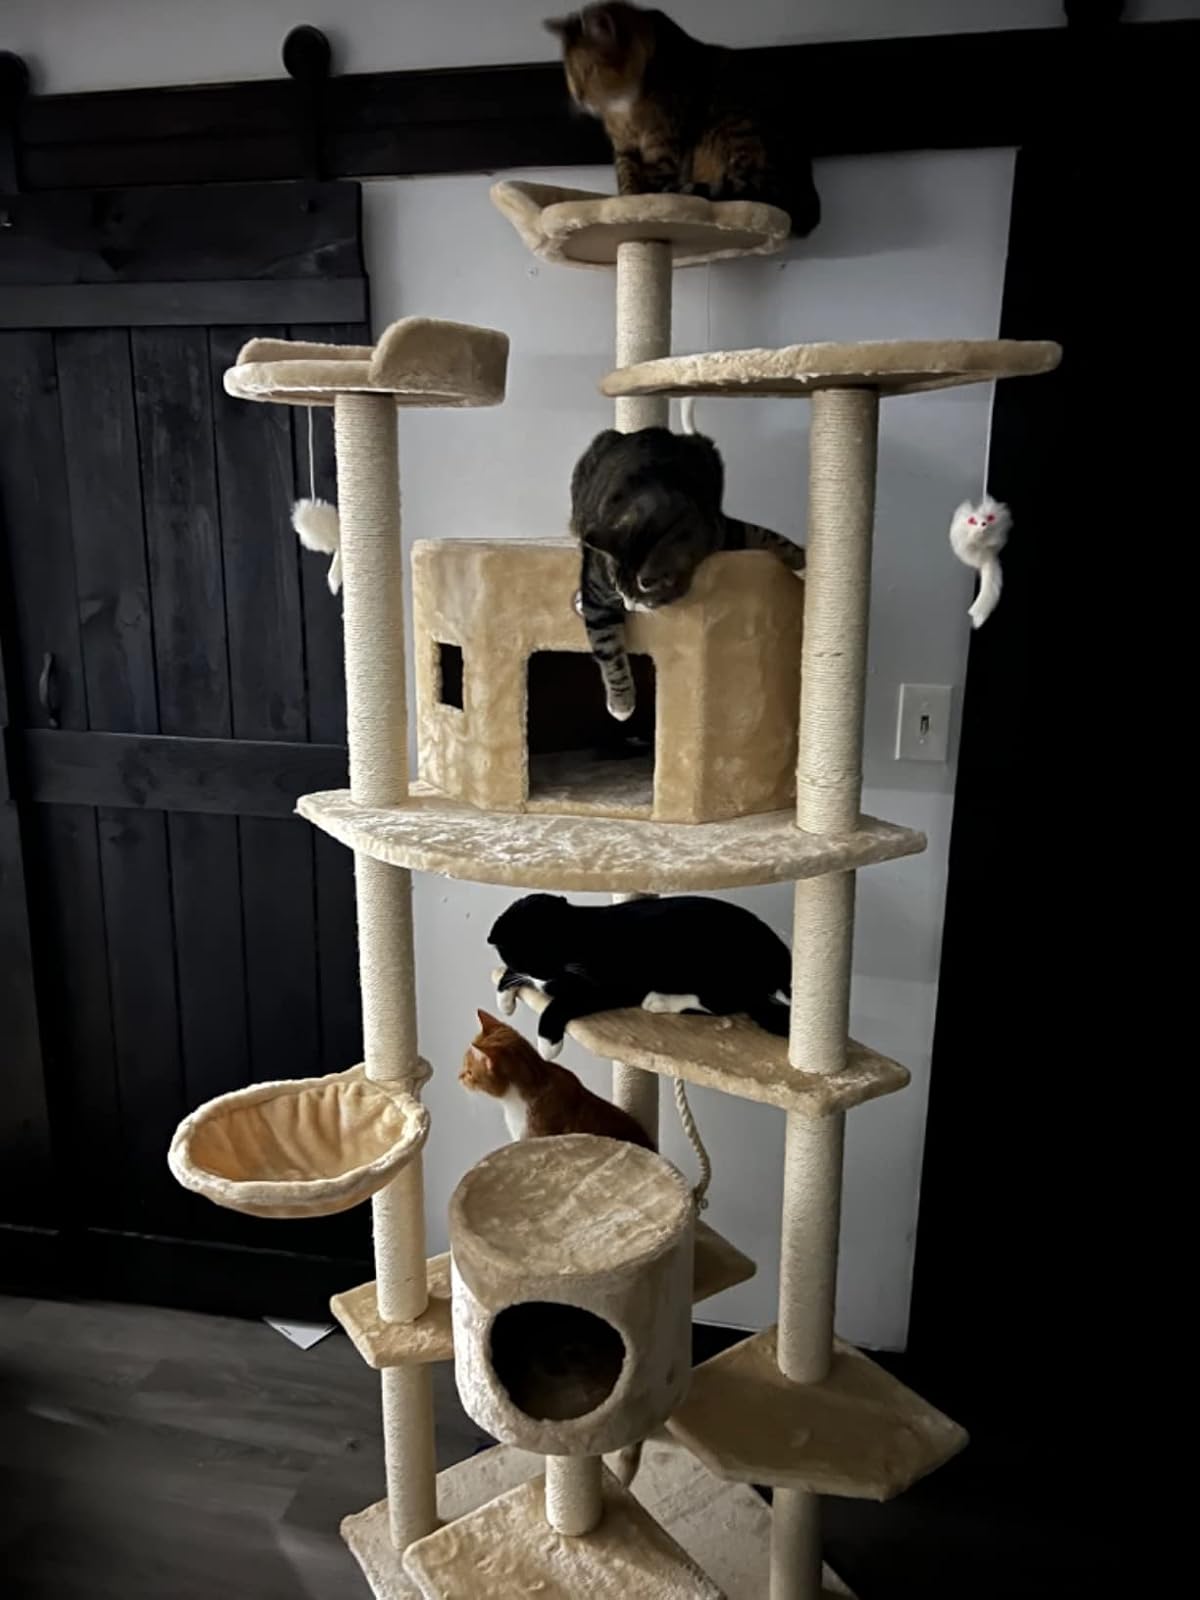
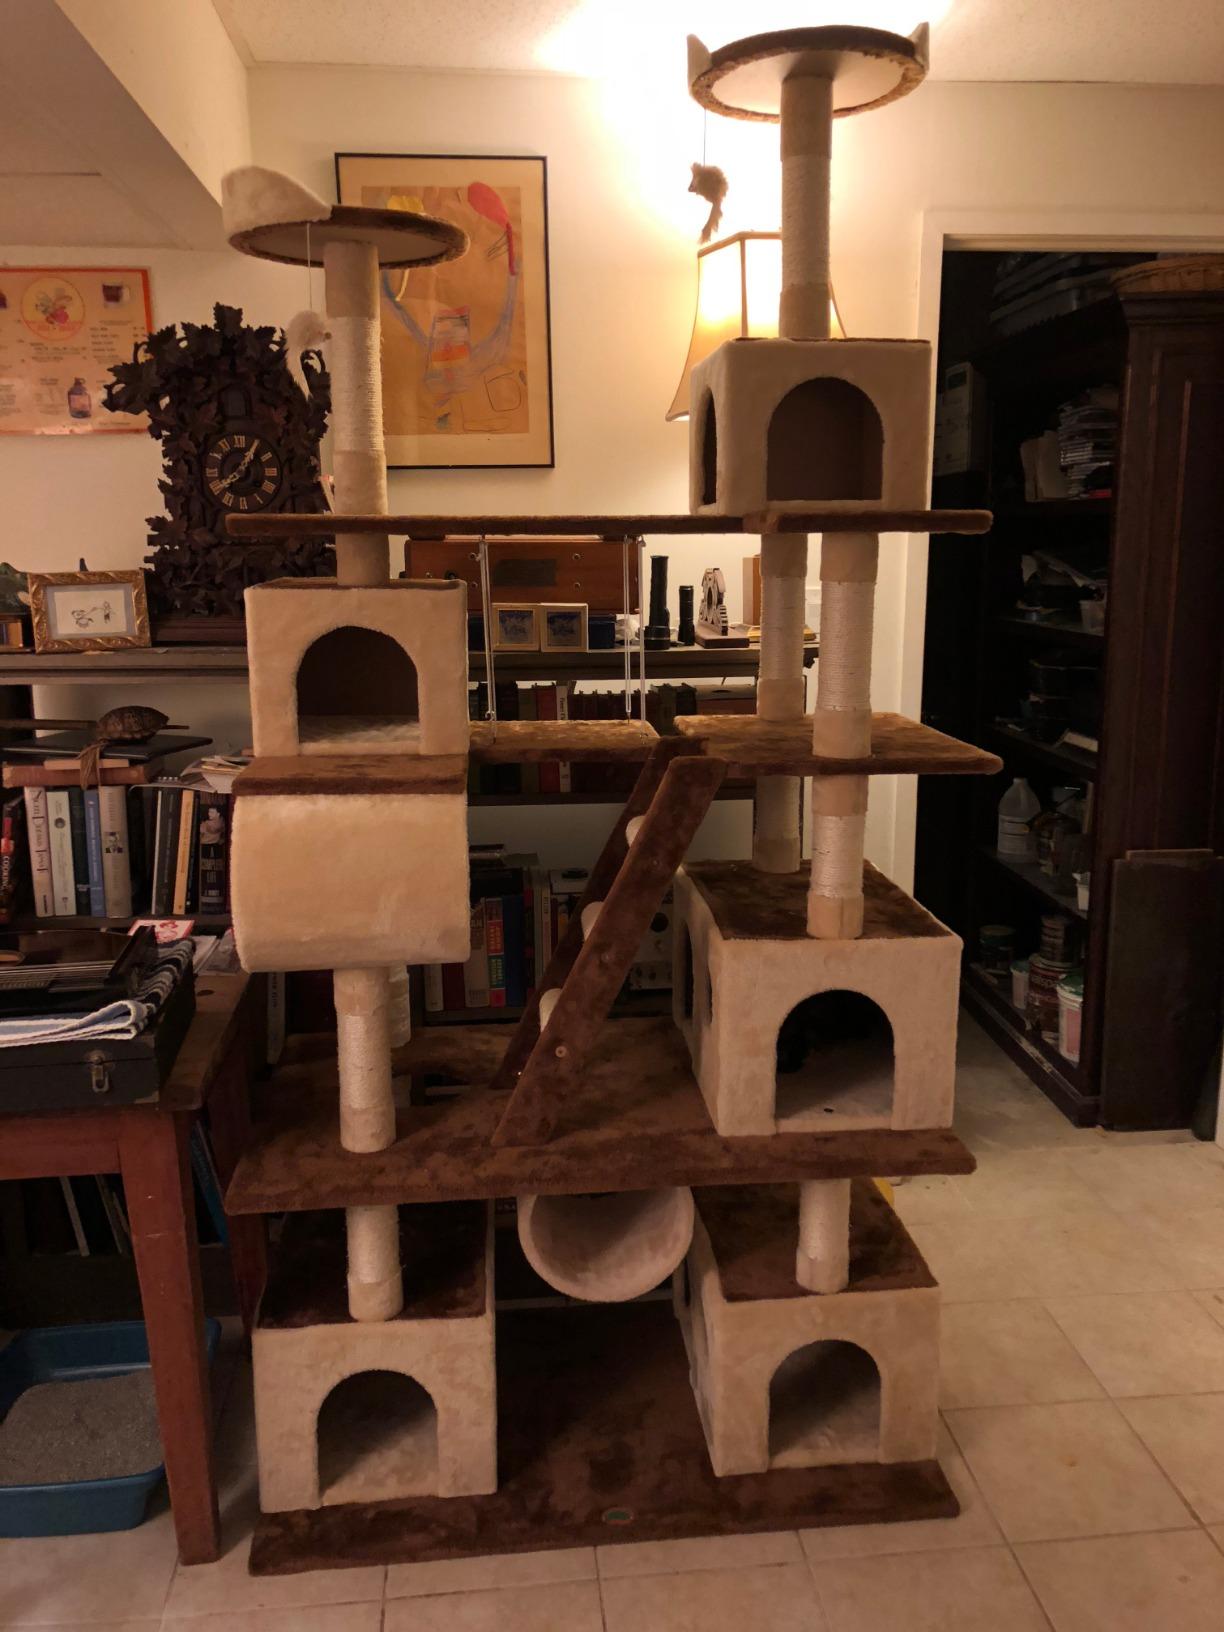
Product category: items_cat tree
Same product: no